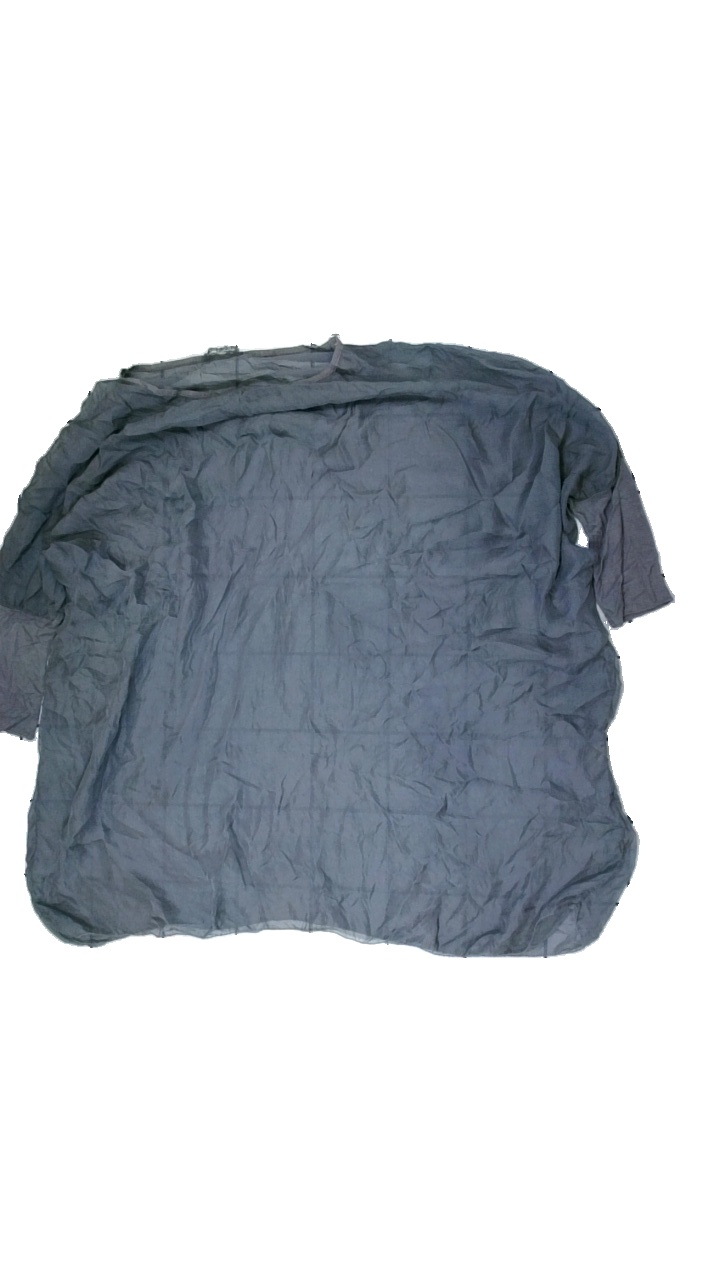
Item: Top (Ladies)
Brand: Missing
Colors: Grey
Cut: C-collar, Loose
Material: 100% Silk
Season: All
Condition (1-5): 5
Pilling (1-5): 5
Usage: Reuse
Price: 50-100